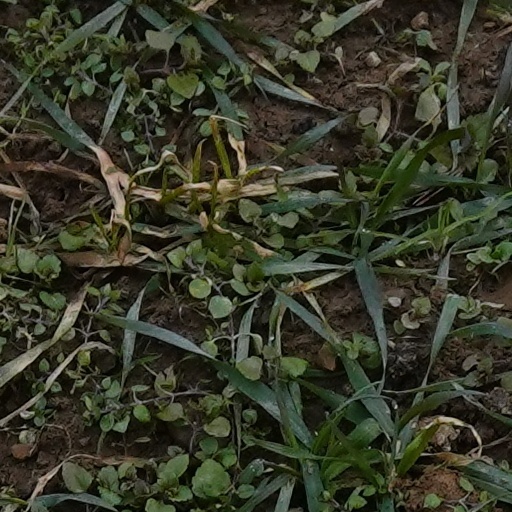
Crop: wheat